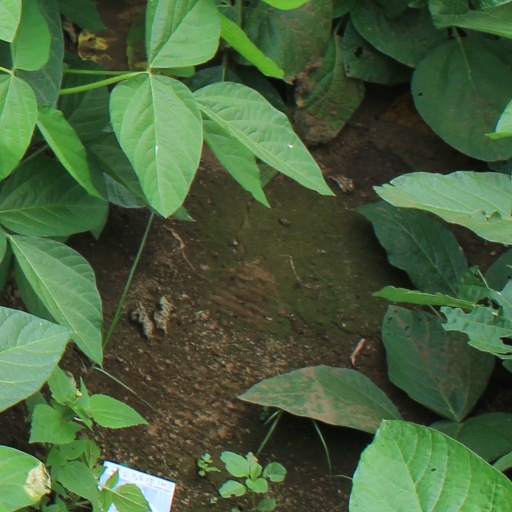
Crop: soybean